Maidan (2014 film)

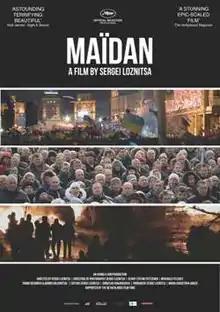
Theatrical release poster

Maidan is a 2014 documentary film, directed by Sergei Loznitsa. It focuses on the Euromaidan movement of 2013 and 2014 in Maidan Nezalezhnosti (Independence Square) in Ukraine's capital Kyiv. It was filmed during the protests and depicts different aspects of the revolution, from the peaceful rallies to bloody clashes between police and civilians.